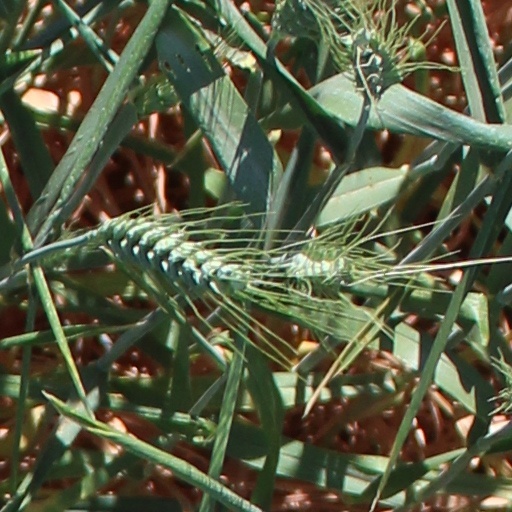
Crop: wheat